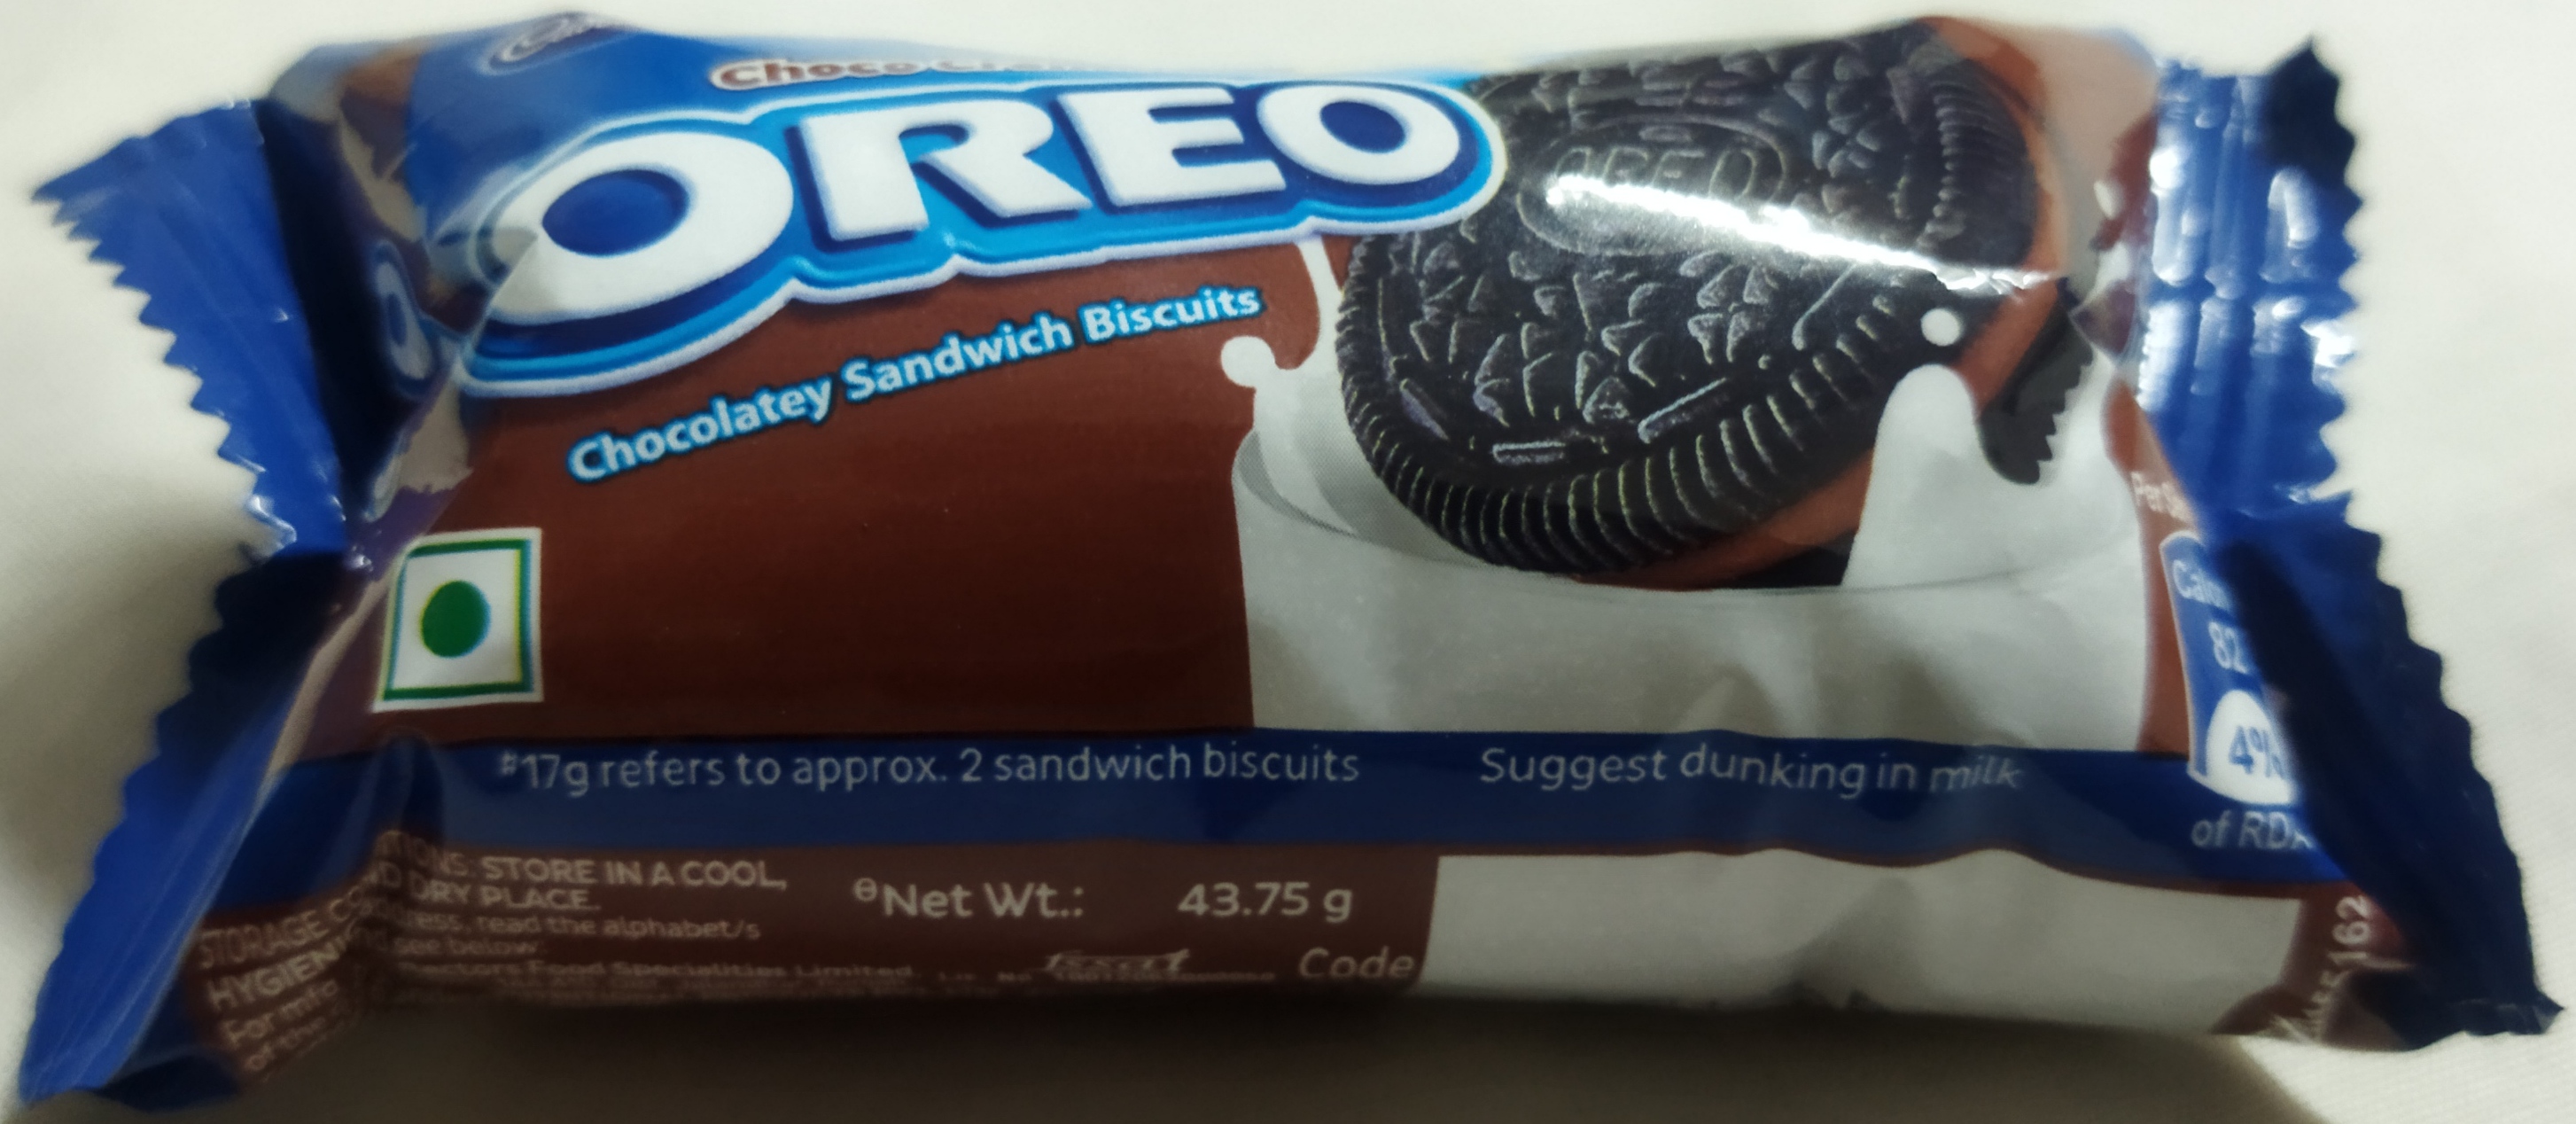
Label: plastics